Bound for Glory (2005)

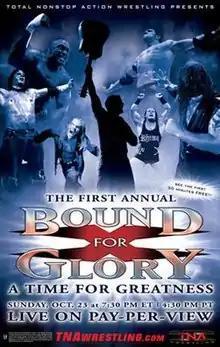
Promotional poster featuring (left to right) Raven, Monty Brown, Jeff Hardy, Jeff Jarrett, Rhino, A.J. Styles, and Abyss

The 2005 Bound for Glory was a professional wrestling pay-per-view (PPV) event produced by the Total Nonstop Action Wrestling (TNA) promotion that took place on October 23, 2005 at the TNA Impact! Zone in Orlando, Florida. It was the first event under the Bound for Glory name and tenth event in the 2005 TNA PPV schedule. The show was promoted as TNA's premiere PPV event and their equivalent to the rival World Wrestling Entertainment's (WWE) WrestleMania. Ten professional wrestling matches and one pre-show match were featured on the card, three of which involved championships.